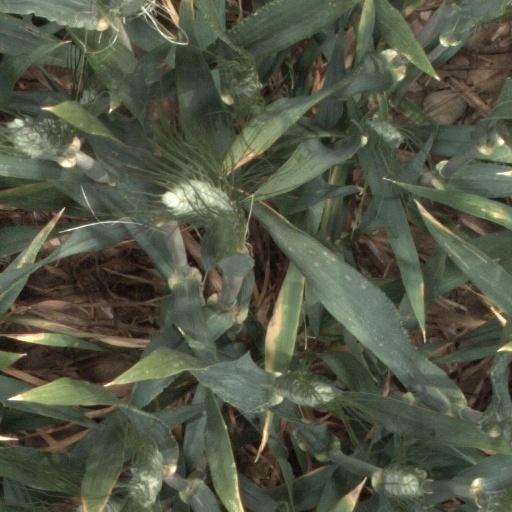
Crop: wheat